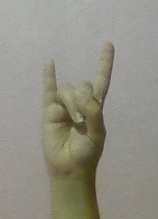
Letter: la